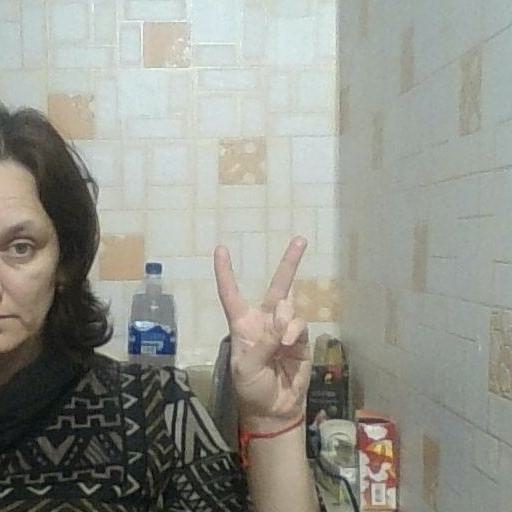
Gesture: peace